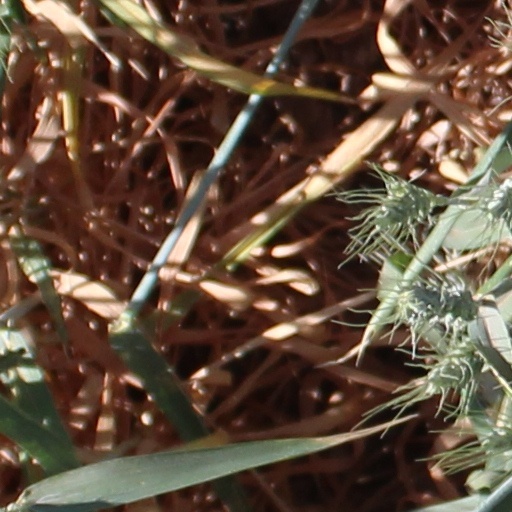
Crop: wheat